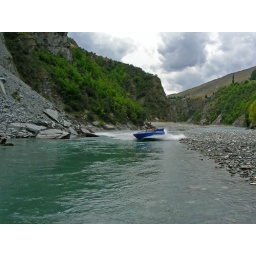
There were a thrills by the second as we road the jet boat in Skipper's Canyon.